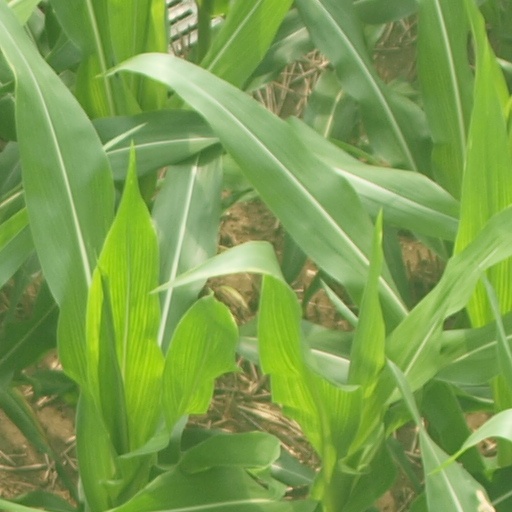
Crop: maize; corn